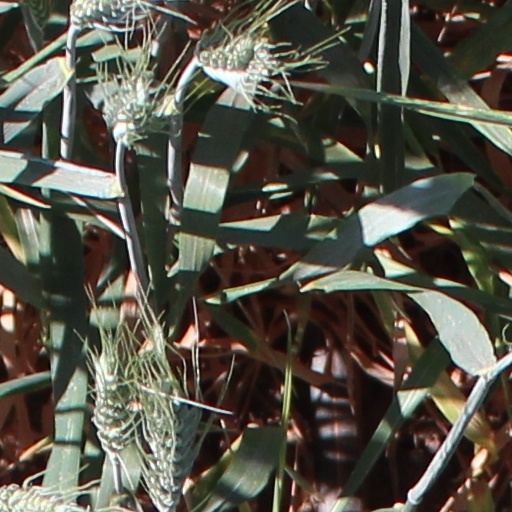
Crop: wheat